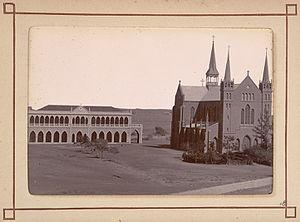
La cathédrale Saint-Patrick est une cathédrale de style néo-gothique, sise Shahrah-e-Irak à Karachi. Construite en 1881, l’église devient le siège du diocèse, puis archidiocèse catholique de Karachi.